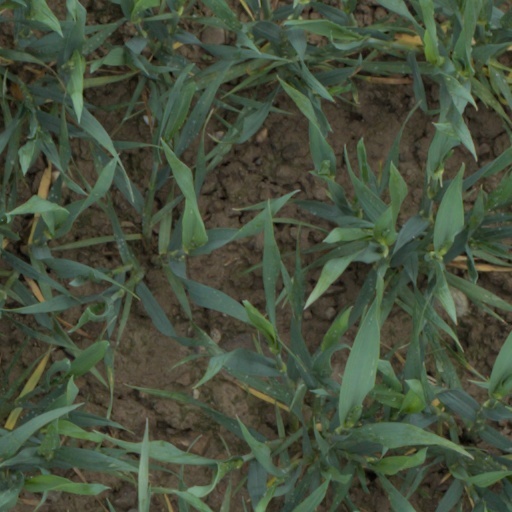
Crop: wheat